Chenjerai Hove

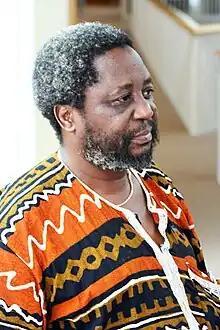
Hove in 2007

Chenjerai Hove (9 February 1956 – 12 July 2015), was a Zimbabwean poet, novelist and essayist who wrote in both English and Shona. "Modernist in their formal construction, but making extensive use of oral conventions, Hove's novels offer an intense examination of the psychic and social costs - to the rural population, especially, of the war of liberation in Zimbabwe." He died on 12 July 2015 while living in exile in Norway, with his death attributed to liver failure.